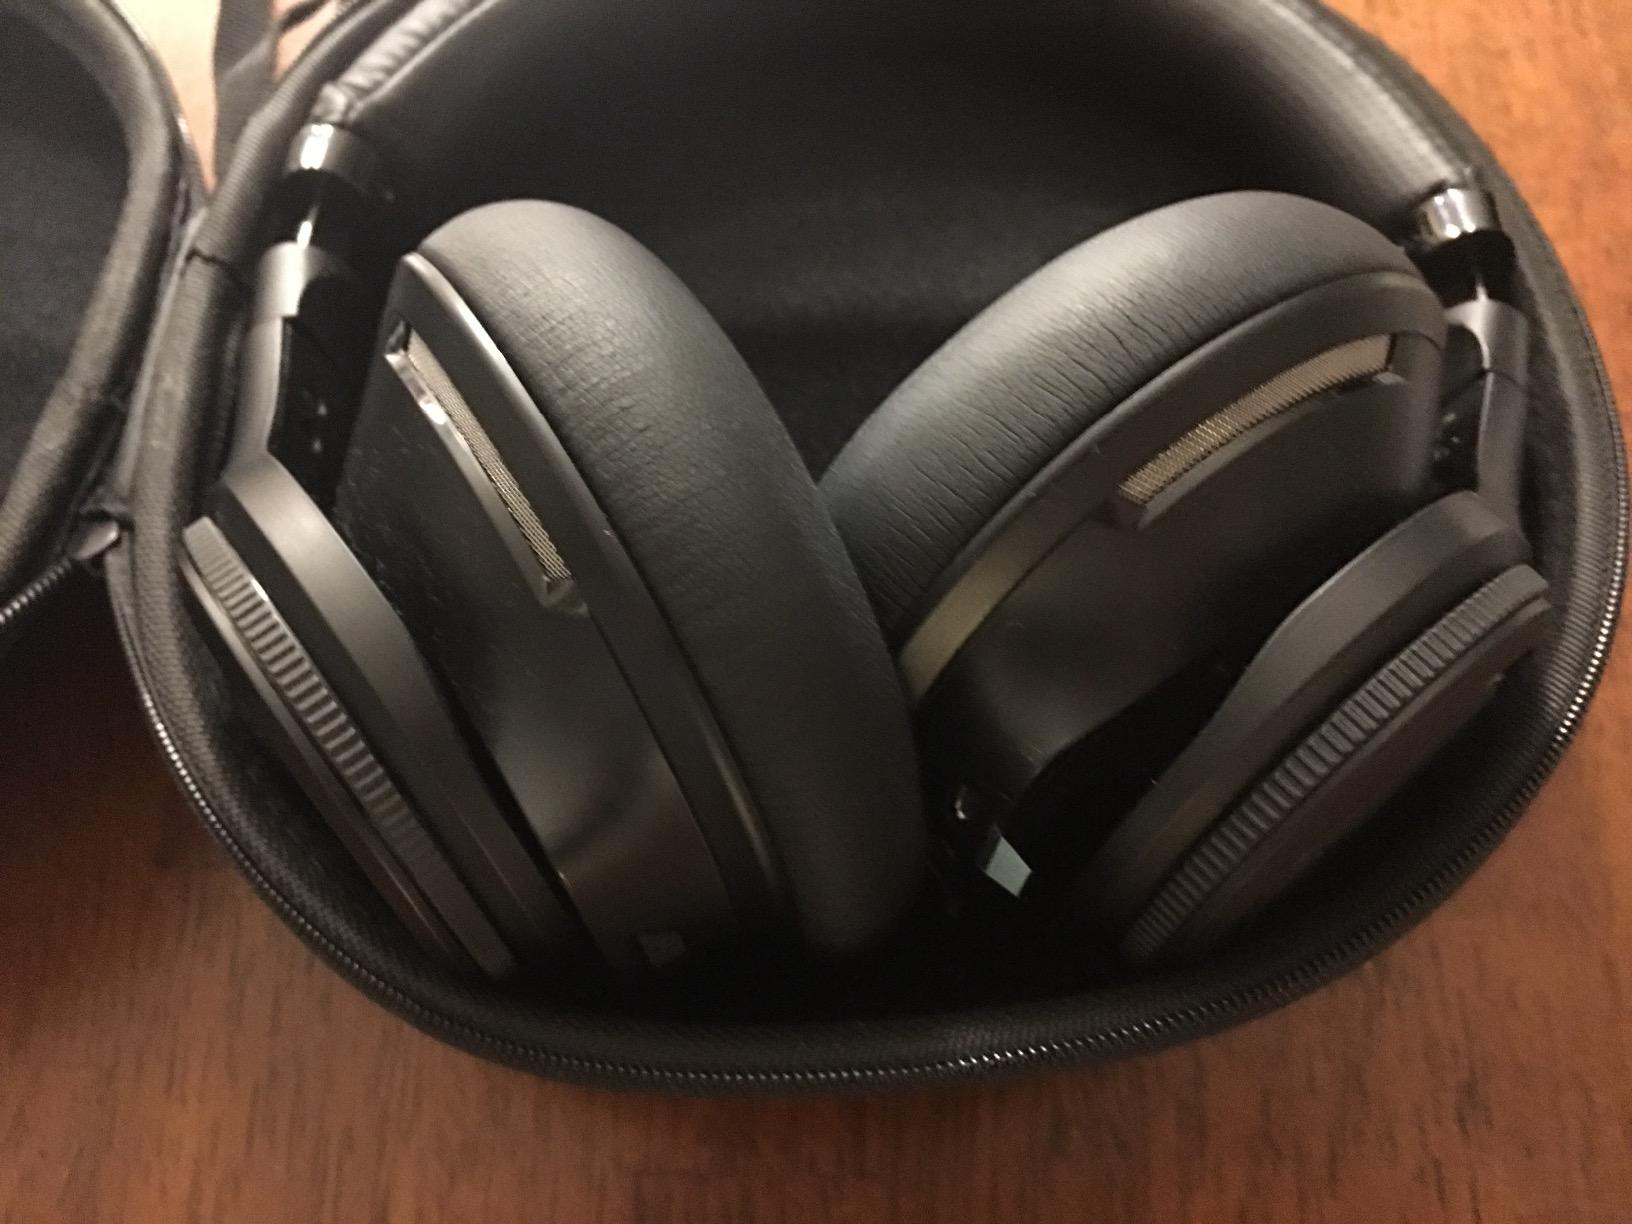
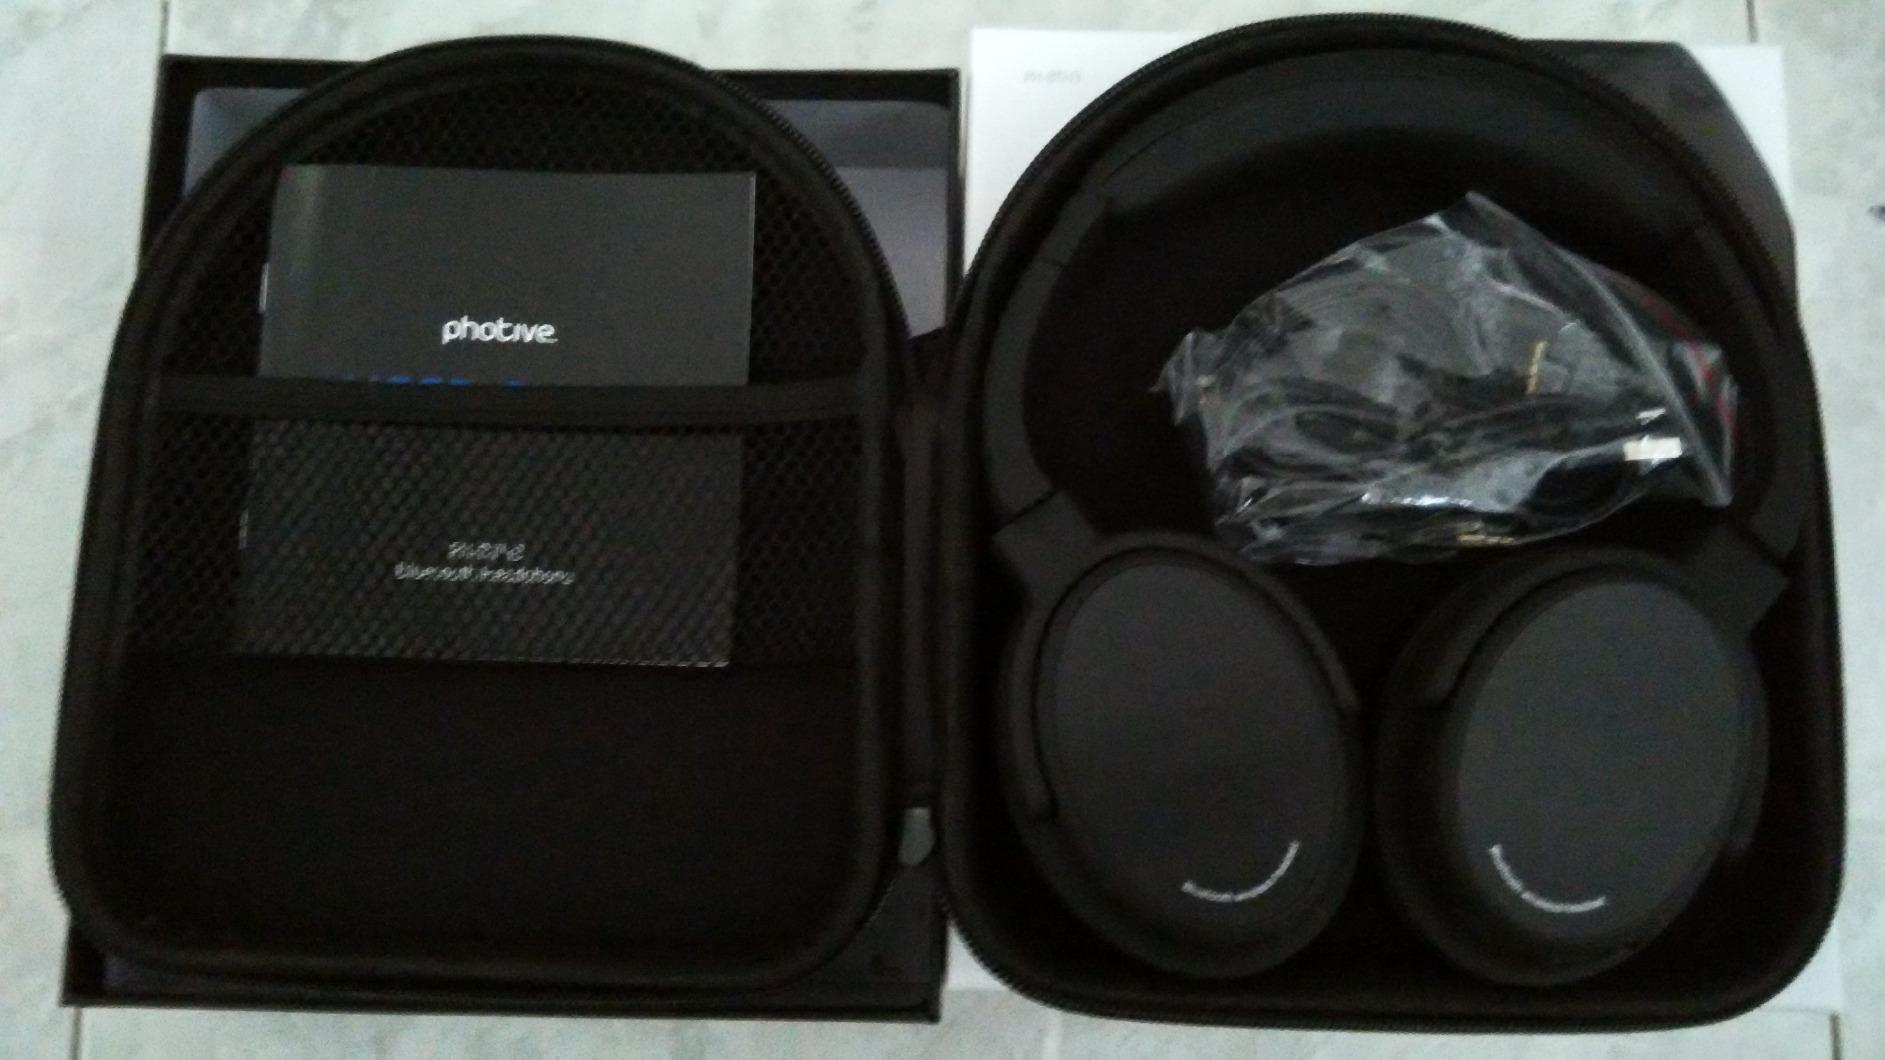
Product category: headphones
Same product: no